Poincaré metric

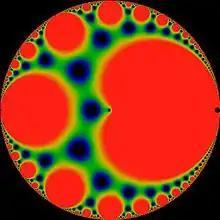
J-invariant in punctured disk coordinates; that is, as a function of the nome.

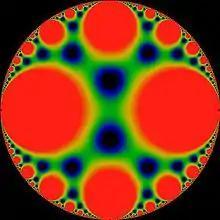
J-invariant in Poincare disk coordinates; note this disk is rotated by 90 degrees from canonical coordinates given in this article

A second common mapping of the upper half-plane to a disk is the q-mapping